Box (theatre)

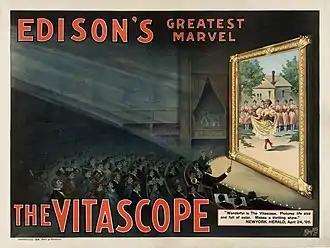
In this 1896 lithograph of people watching a Vitascope film, the curtains just left of the screen mark the top and sides of a box, with several people sketched inside of it; the curtains could be closed for privacy if the people renting the box wanted

In a theatre, a box, loge, or opera box is a small, separated seating area in the auditorium or audience for a limited number of people for private viewing of a performance or event.